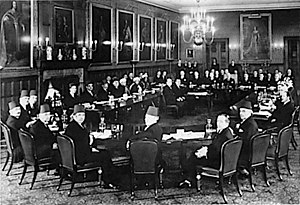
Hvidbogen af 1939
London-konferencen i St. James's Palace i februar 1939. Arabisk-palæstinensiske delegater (forgrunden), fra venstre mod højre: Fu'ad Saba, Yaqub Al-Ghussein, Musa Al-Alami, Amin Tamimi, Jamal Al-Husseini, Awni Abdul Hadi, George Antonious og Alfred Roch. Over for sidder de britiske delegater med Sir Neville Chamberlain som leder. På hans højre side Lord Halifax, på hans venstre side Malcolm MacDonald
Hvidbogen af 1939, også kendt som MacDonald-hvidbogen efter Malcolm MacDonald, den britiske koloniminister, som stod ansvarlig, var en politisk udredning udgivet af den britiske regering under Neville Chamberlain. Baggrunden for udredningen var det arabiske oprør 1936-39. I udredningen blev en opdeling af Palæstinamandatet afvist, i stedet foreslog Hvidbogen et uafhængigt Palæstina styret af arabere og jøder i proportion til deres befolkningstal i 1949.